Éver Banega

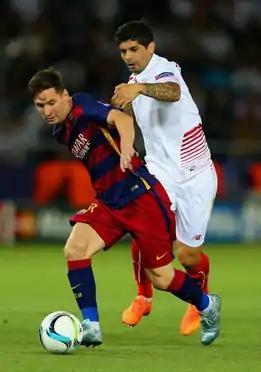
Barcelona's Lionel Messi dribbling past Banega in the 2015 UEFA Super Cup

On 19 August 2014, Banega joined Sevilla for an undisclosed fee, crediting his decision to move clubs to manager Unai Emery, who had managed him at Valencia. He made his official debut four days later, replacing Aleix Vidal for the final 20 minutes of a 1–1 draw against his former team.